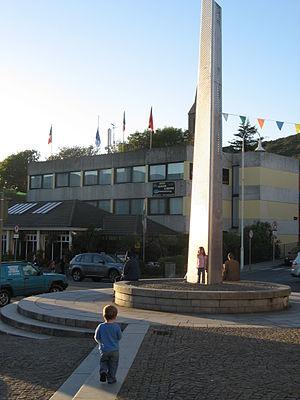
Clifden, Comté de Galway, Irlande
Un radiophare, ou radiobalise, ou balise radio, est un émetteur radio situé en un lieu connu, qui émet un signal radio continu ou périodique contenant une quantité limitée d'information sur une fréquence radio donnée. Il peut être implanté sur une station terrestre, un bateau-feu ou une plate-forme en mer. Parfois, la fonction de balise est combinée avec une autre transmission, comme des données de télémesure ou des informations météorologiques.